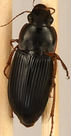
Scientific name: Harpalus pensylvanicus
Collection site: Konza Prairie Agroecosystem NEON (KONA), plot KONA_001